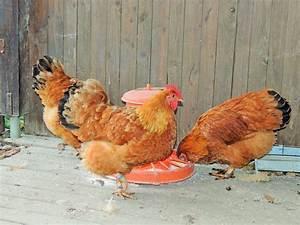
chicken